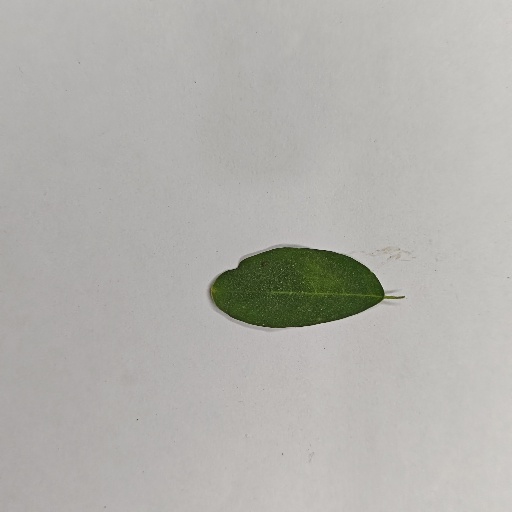
Species: Sojina
Leaf condition: Healthy Leaf